List of Falcon 9 first-stage boosters

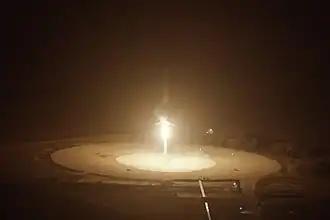
Booster 1019 immediately before touchdown at Landing Zone 1

Falcon 9 B1019 was the first Full Thrust booster, and was first launched on 22 December 2015 for Falcon 9 flight 20 and landed on the Landing Zone 1 (LZ1) at Cape Canaveral. It became the first orbital-class rocket booster to perform a successful return to launch site and vertical landing.